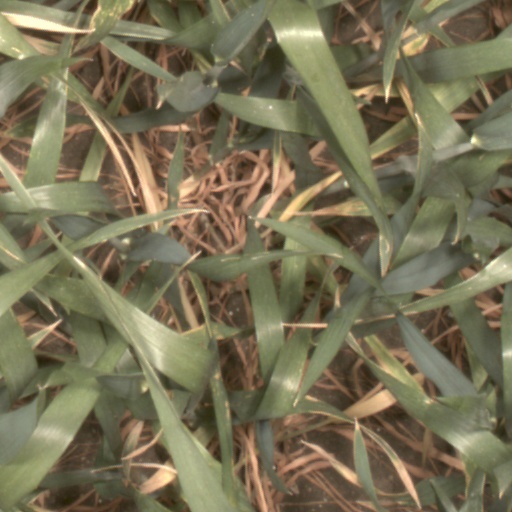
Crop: wheat